Kalupur

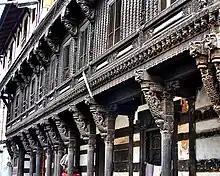
Wooden haveli, Old City, Kalupur Tankshal area

Kalupur is the central part of Ahmedabad city. Kalupur Bus Station runs buses to all major destinations in Ahmedabad city. The station is operated by Ahmedabad Municipal Transport Service (AMTS).